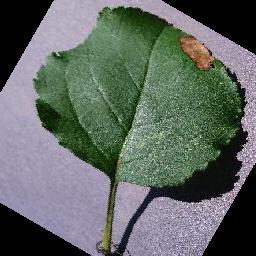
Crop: apple
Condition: black_rot